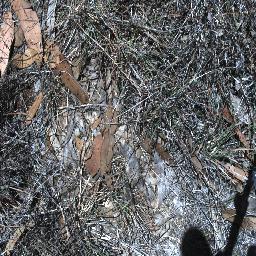
Label: negative